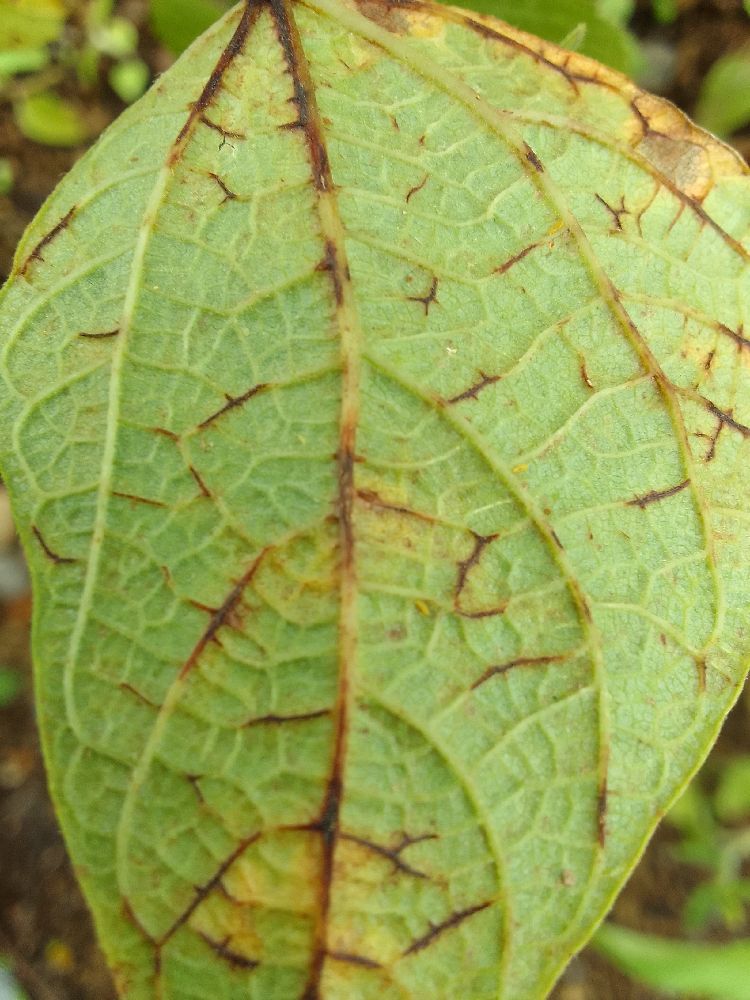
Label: anthracnose